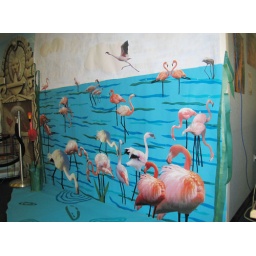
The wall of water birds in the junior room.